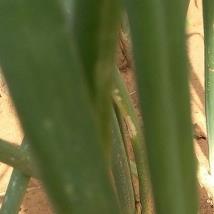
Crop: Onion
Condition: healthy-leaf